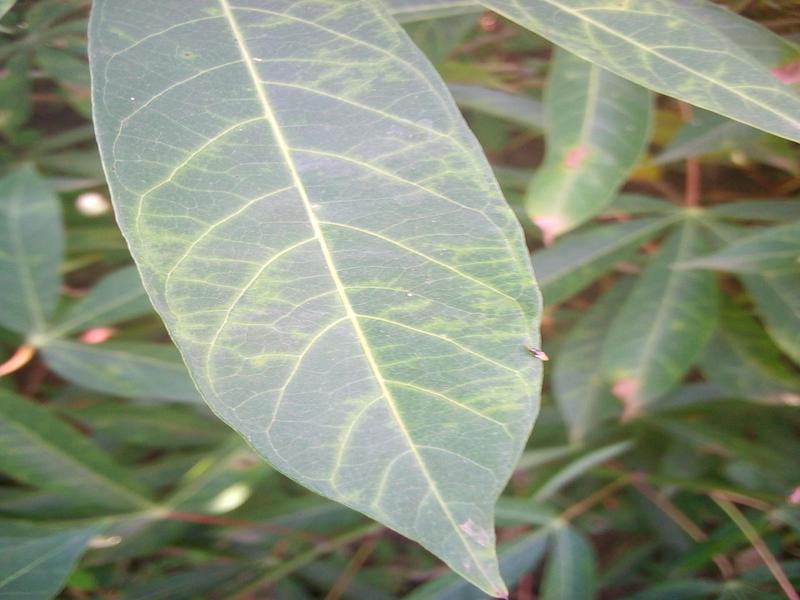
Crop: cassava
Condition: brown_streak_disease